Yehuecauhceratops

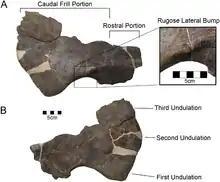
Holotype squamosal

The squamosal of "Yehuecauhceratops" is the only element that allows it to be confidently distinguished from other ceratopsids. It has a stepped edge on its border with the parietal, which is characteristic of all centrosaurines. Unlike more derived centrosaurines like "Styracosaurus", "Centrosaurus", and "Pachyrhinosaurus", but more similarly to "Avaceratops", the squamosal is longer than it is wide. The expanded rear portion of the squamosal is twice the length of the rest of the bone. At its top margin, the squamosal contributed to the outline of the supratemporal fenestra, the slit in the frill base.